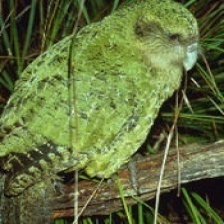
Species: KAKAPO
Scientific name: STRIGOPS HABROPTILUS